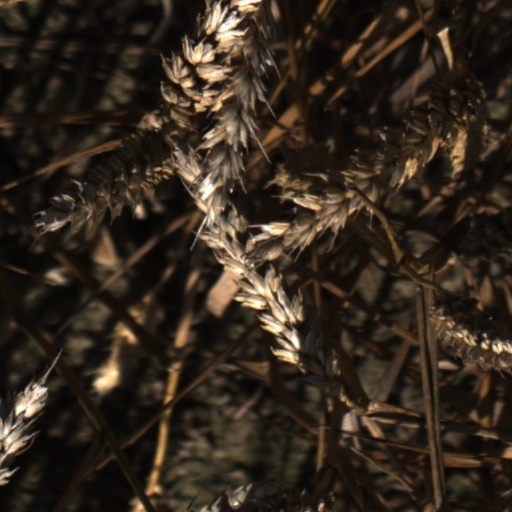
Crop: wheat